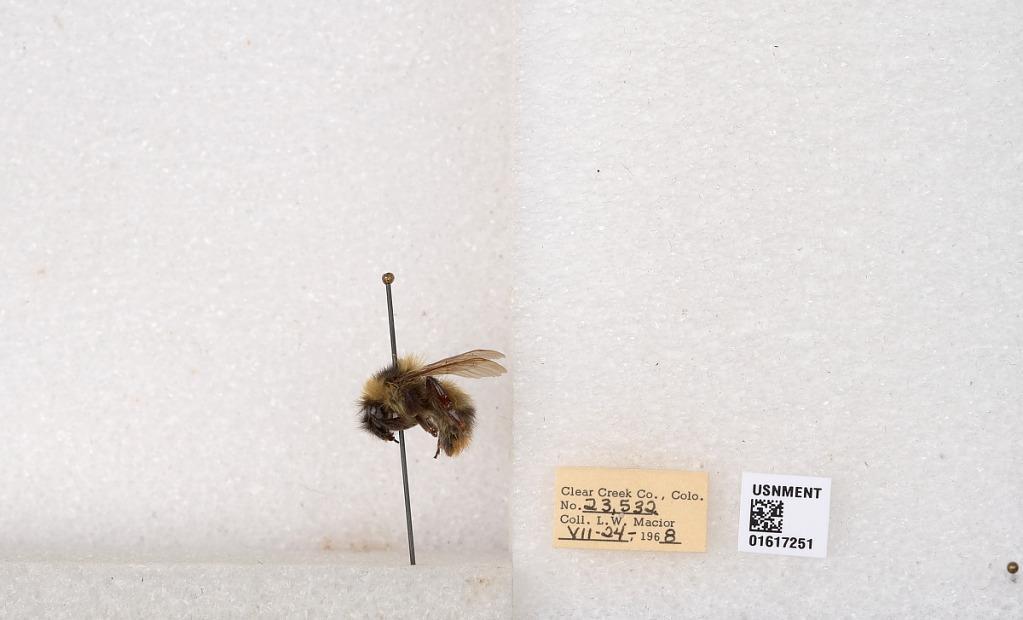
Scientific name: Bombus kirbyellus
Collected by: L. Macior
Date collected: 1968-7-24
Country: United States
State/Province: Colorado
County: Clear Creek
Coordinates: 39.6891, -105.644